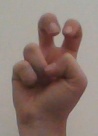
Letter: toot